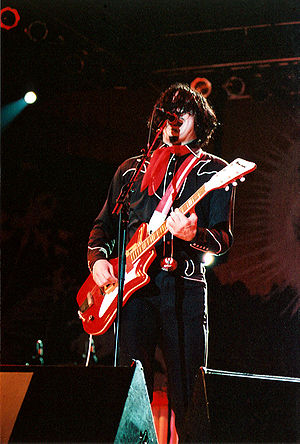
Jack White
Jack White optræder på San Diego Street Scene festival i 2005.
Jack White, hvis rigtige navn er John Anthony Gillis, er en amerikansk sanger, sangskriver, pianist og guitarist. Han dannede i 1997 bandet The White Stripes og er desuden sanger, guitarist og sangskriver i bandet The Raconteurs, der også tæller Brendan Benson, Patrick Keeler og Jack Lawrence. Desuden er han en del af bandet The Dead Weather, der blev dannet i 2009.